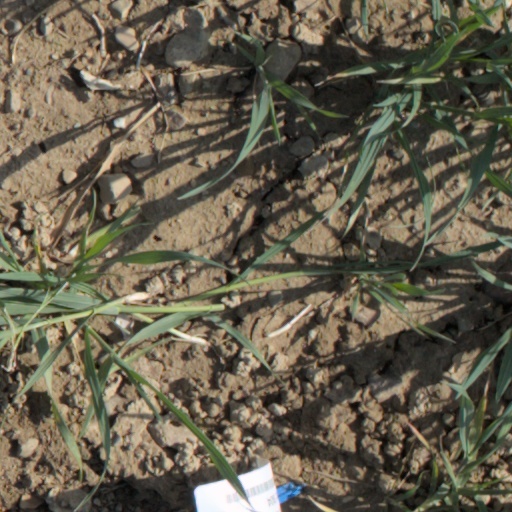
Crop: wheat